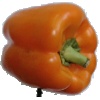
Label: Pepper Orange 1